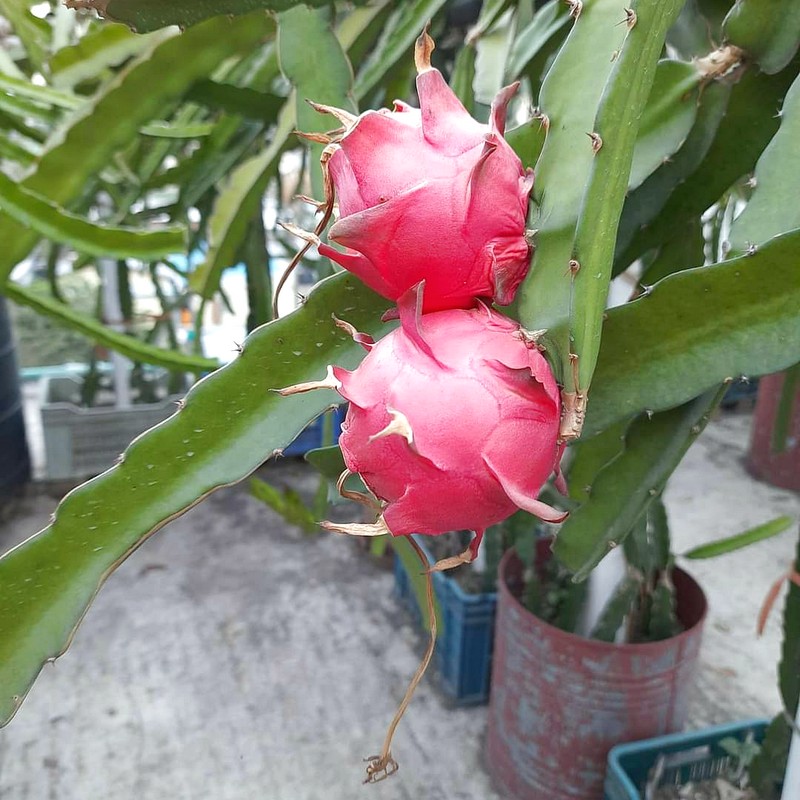
Label: Fresh Dragon Fruit